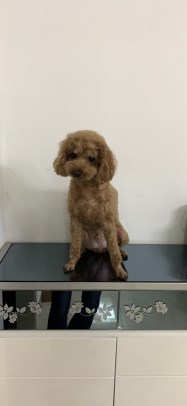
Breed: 7449-n000128-teddy